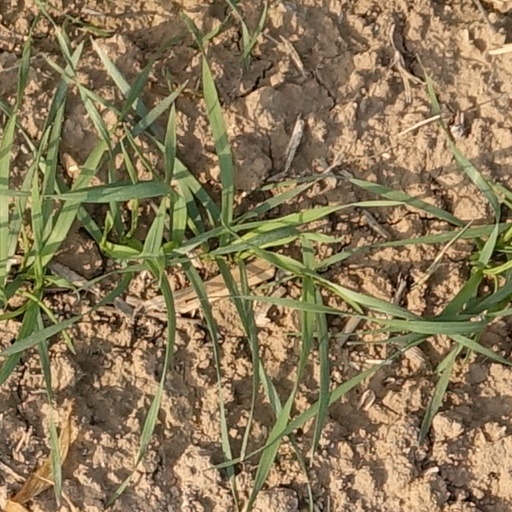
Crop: wheat